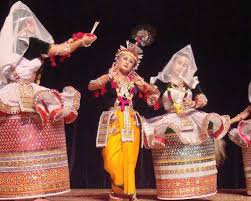
Dance form: manipuri